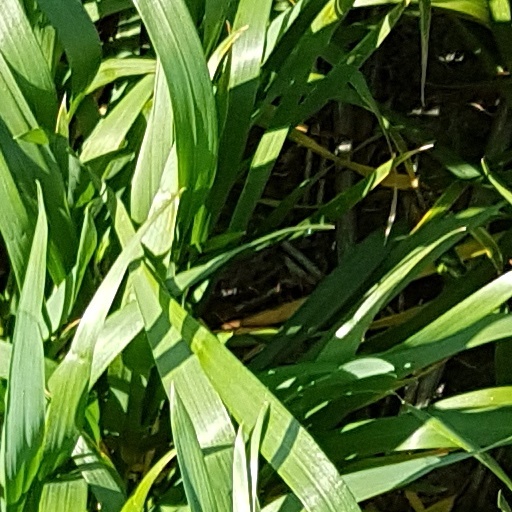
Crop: wheat